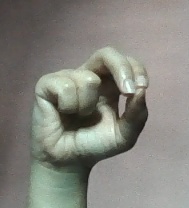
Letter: gaaf